Sinking of the Rainbow Warrior

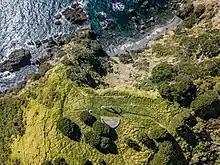
The "Rainbow Warrior" Memorial from above

In 1987, after international pressure, France paid $8.16m to Greenpeace in damages, which helped finance another ship. It also paid compensation to the Pereira family, reimbursing his life insurance company for 30,000 Dutch guilders and making reparation payments of 650,000 francs to Pereira's wife, 1.5 million francs to his two children, and 75,000 francs to each of his parents.